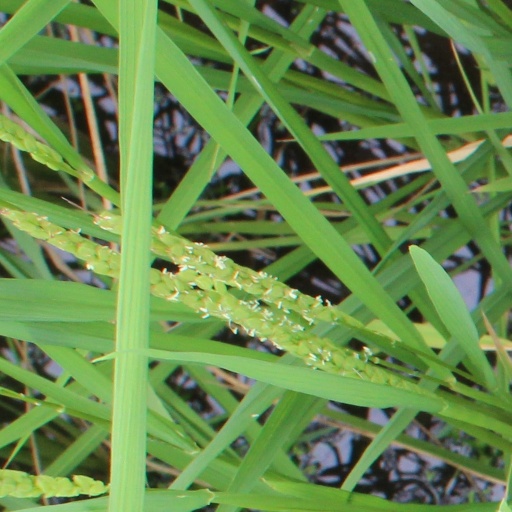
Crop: rice